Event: Nepal Earthquake
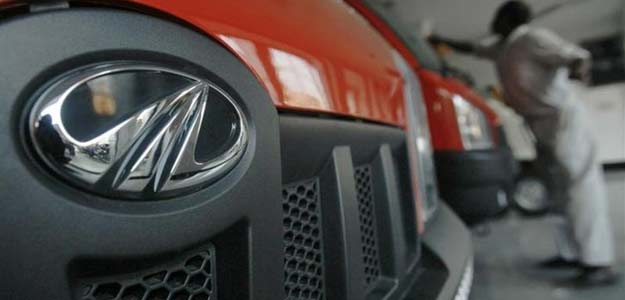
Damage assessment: no_damage